Alcatraz Federal Penitentiary

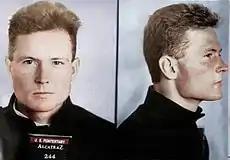
Henri Young, who was tried for the murder of a fellow inmate in 1941

Alcatraz gained notoriety from its inception as the toughest prison in the U.S., considered by many the world's most fearsome prison of the day. Former prisoners reported brutality and inhumane conditions which severely tested their sanity. Ed Wutke was the first prisoner to commit suicide in Alcatraz. Rufe Persful chopped off his fingers after grabbing an axe from the firetruck, begging another inmate to do the same to his other hand.